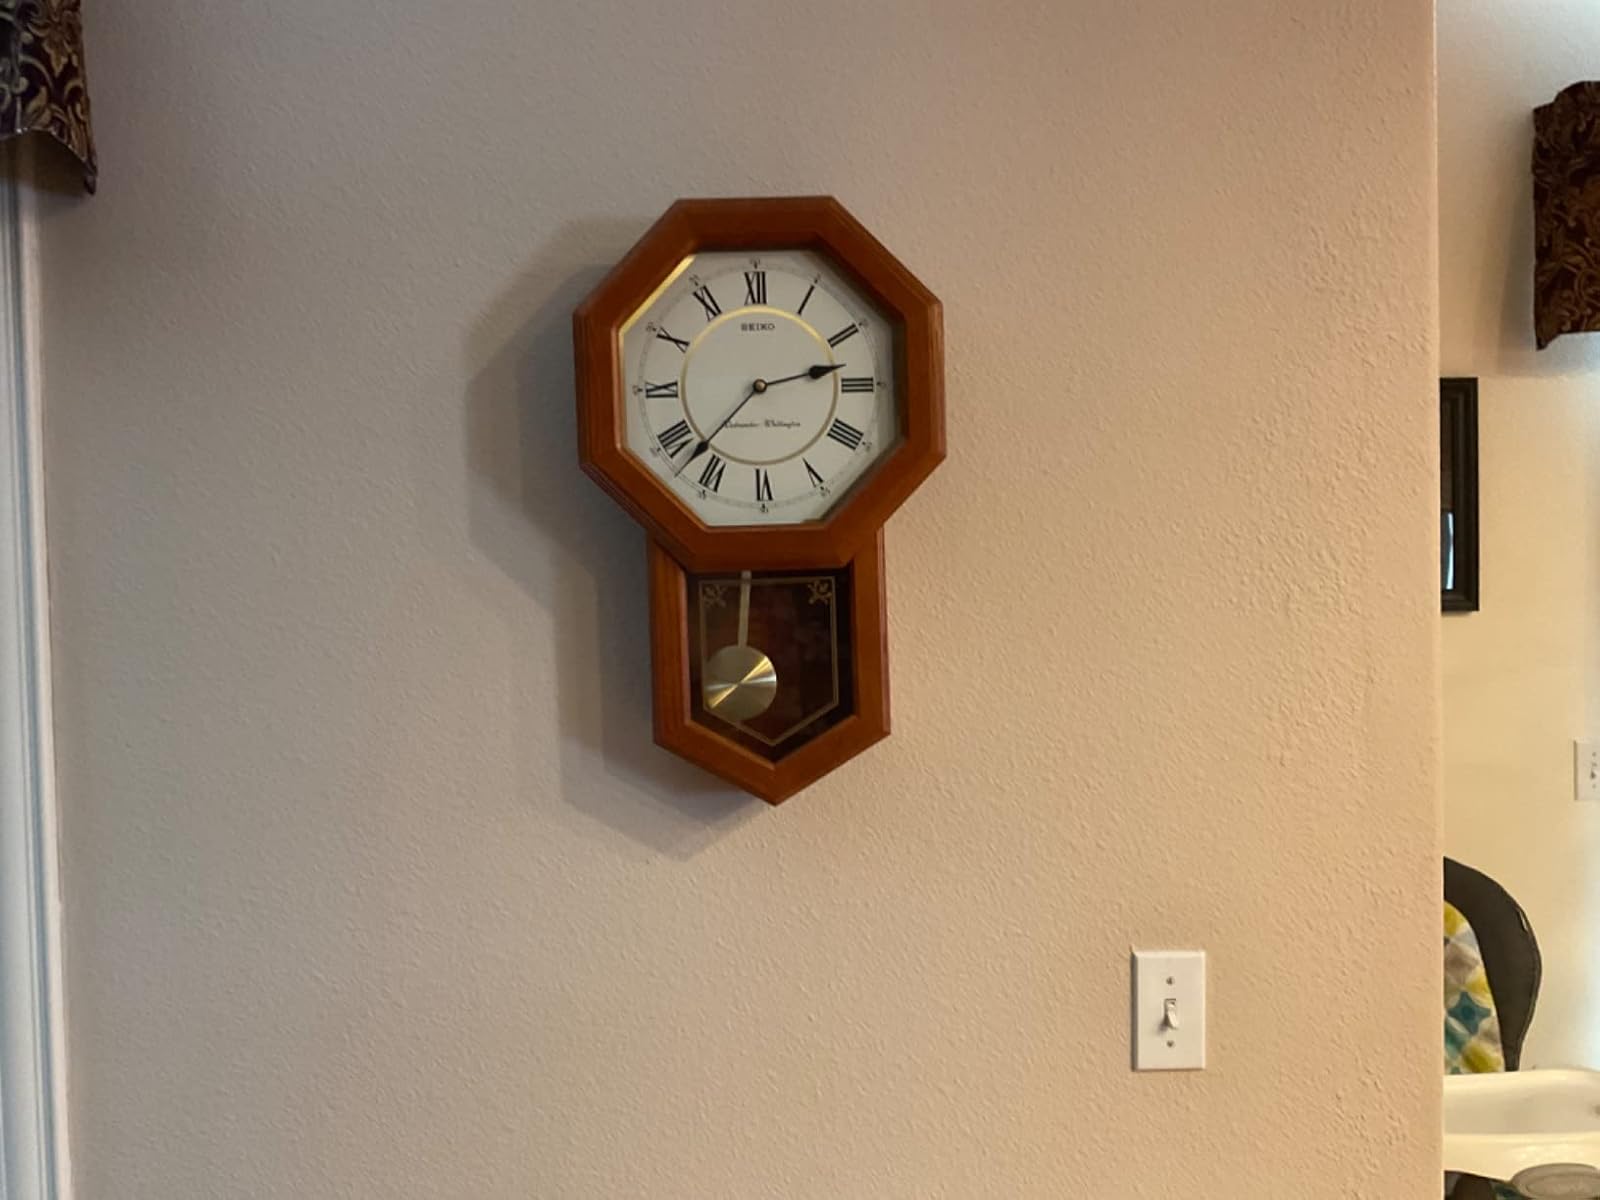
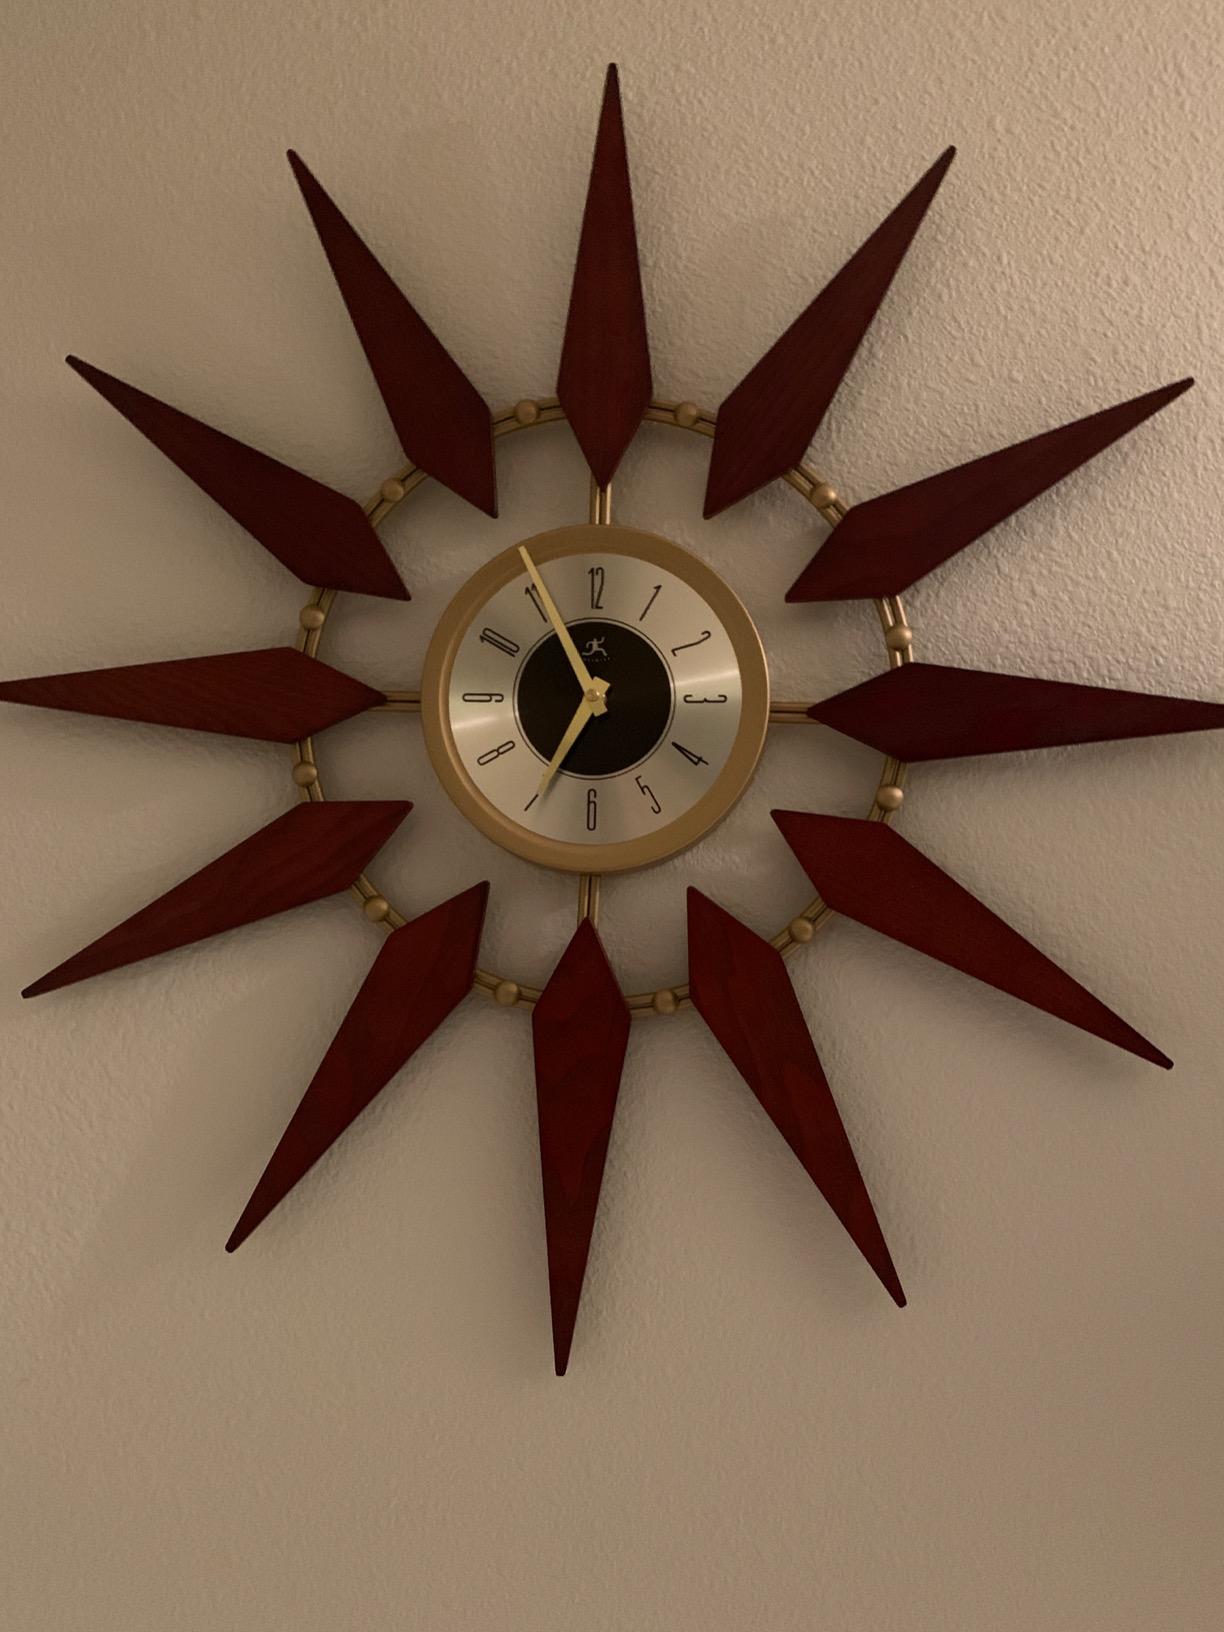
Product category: clock
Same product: no